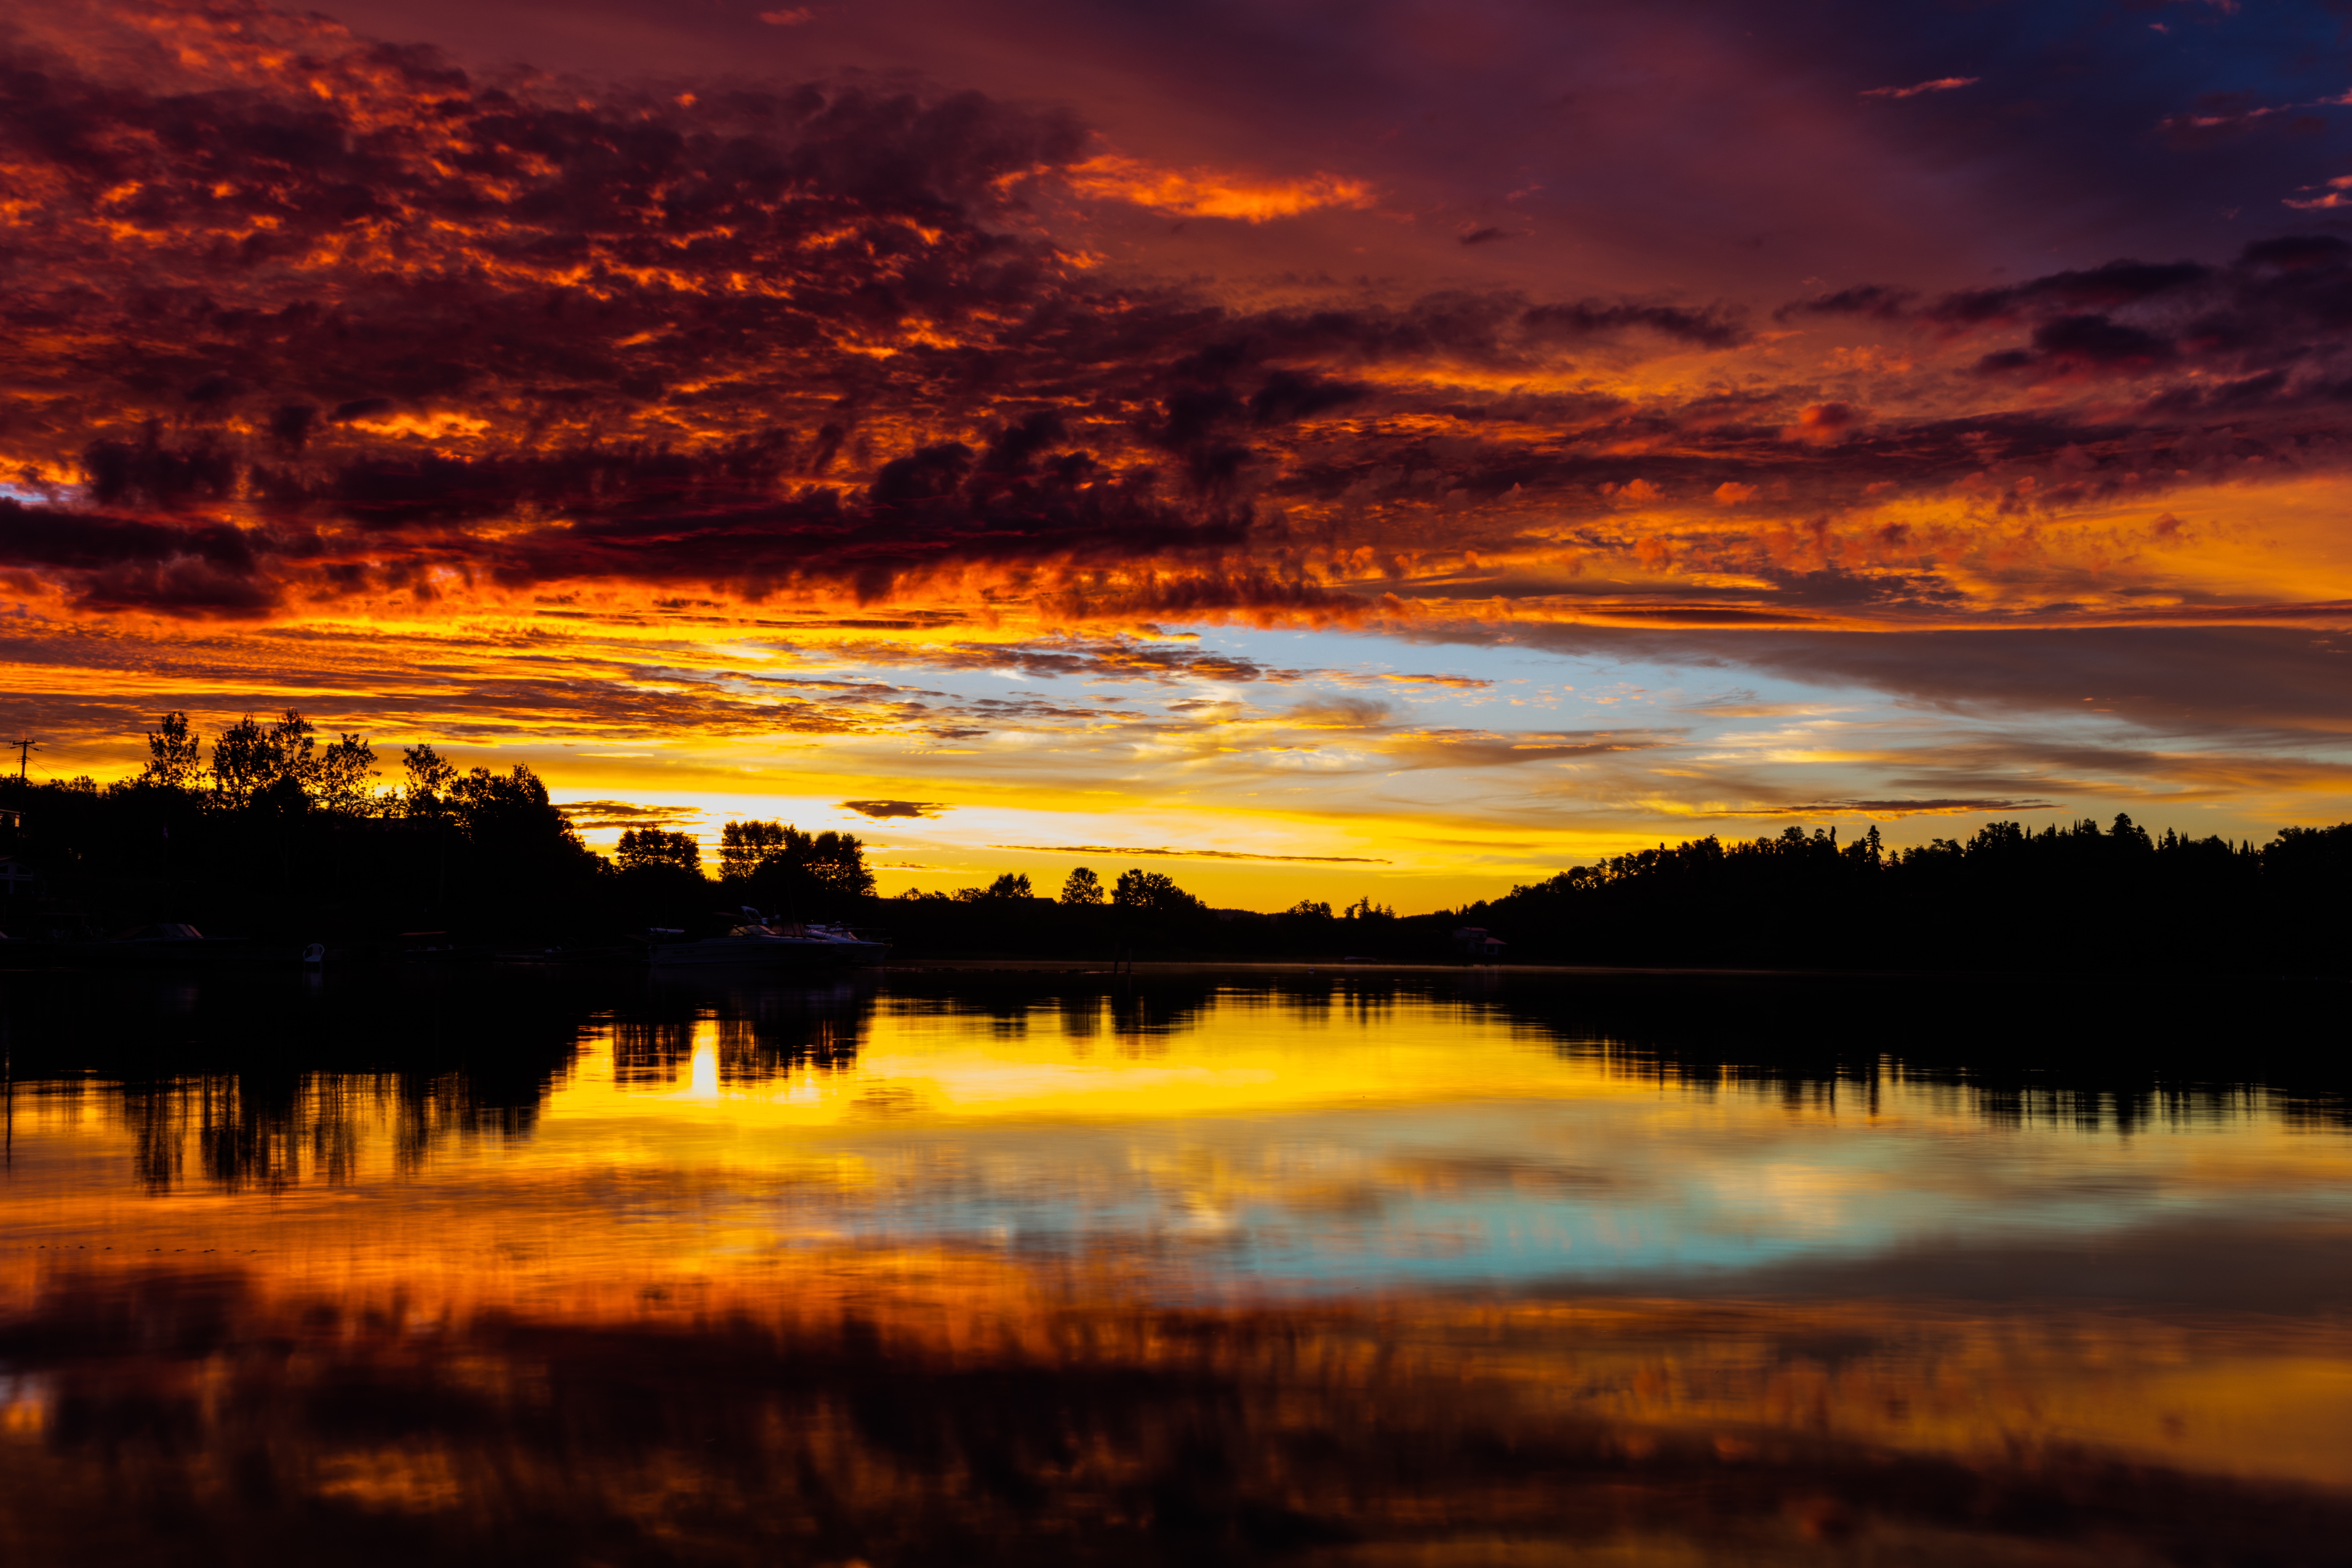
sea, nature, cloud, sunrise, sunset, morning, lake, dawn, river, dusk, evening, reflection, canada, ontario, loch, afterglow, red sky at morning